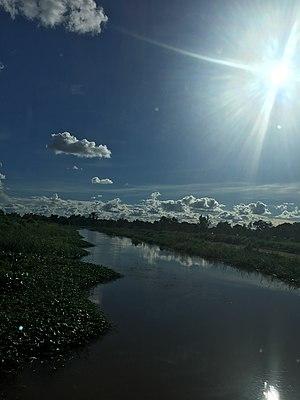
Le cercle de Kati est une collectivité territoriale du Mali dans la région de Koulikoro.